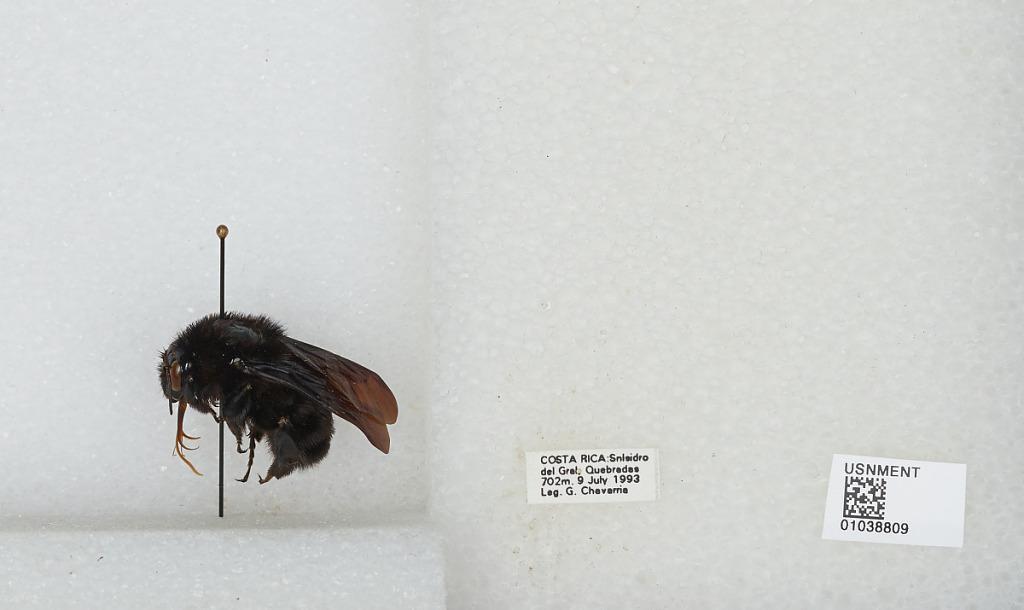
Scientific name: Bombus (Megabombus) pullatus Franklin
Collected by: G. Chavarria
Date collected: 1993-7-9
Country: Costa Rica
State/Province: San Josè
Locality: Quebradas, San Isidro del General